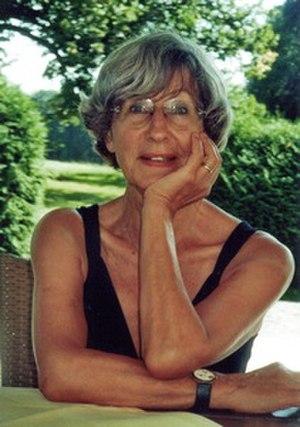
Marga Schiml, née le 29 novembre 1945 à Weiden in der Oberpfalz en Allemagne, est une mezzo-soprano et contralto allemande.